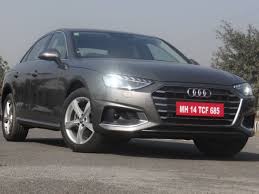
Label: noambulance